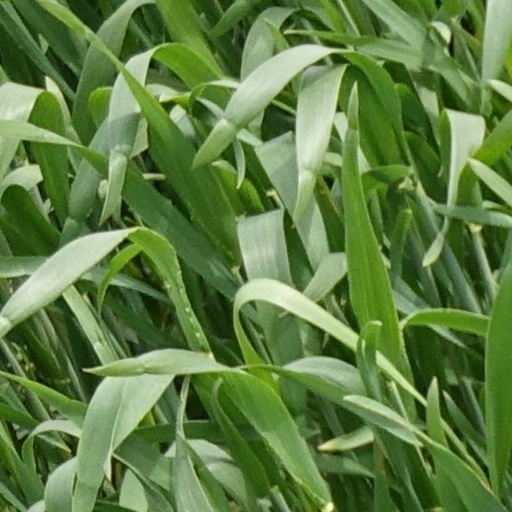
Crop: wheat